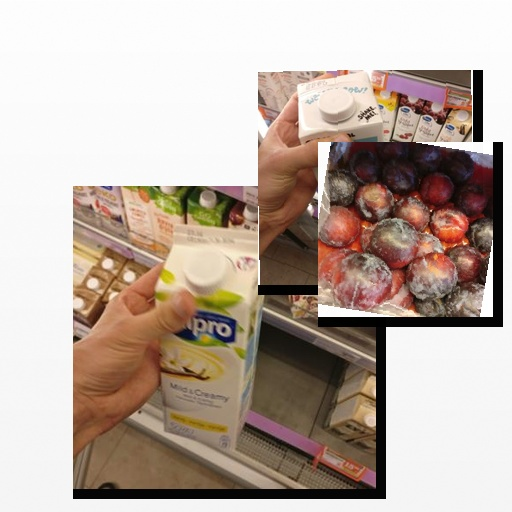
Food items: plum, oat_yogurt, vanilla_soyghurt